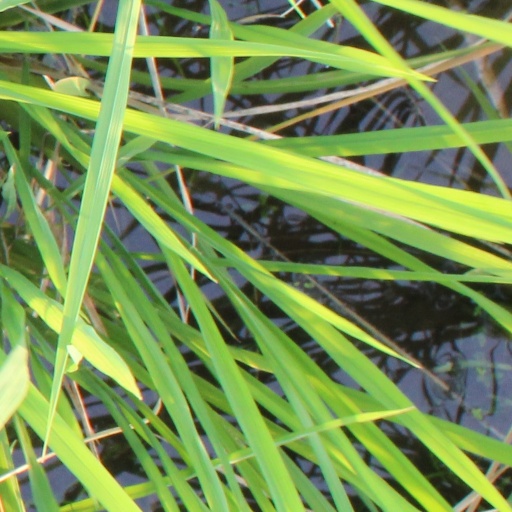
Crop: rice